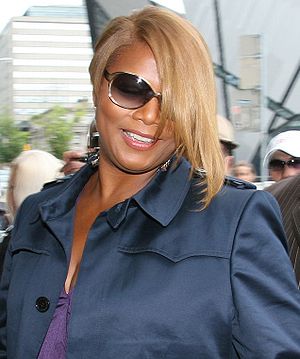
Queen Latifah
Queen Latifah ved Toronto Film Festival i 2008.
Dana Elaine Owens er en amerikansk rapsanger, model, filmproducer og skuespiller nomineret til en Oscar, Grammy og Emmy. Hun er bedre kendt under navnet Queen Latifah. Hun har medvirket i film som Scary Movie 3 og Chicago.